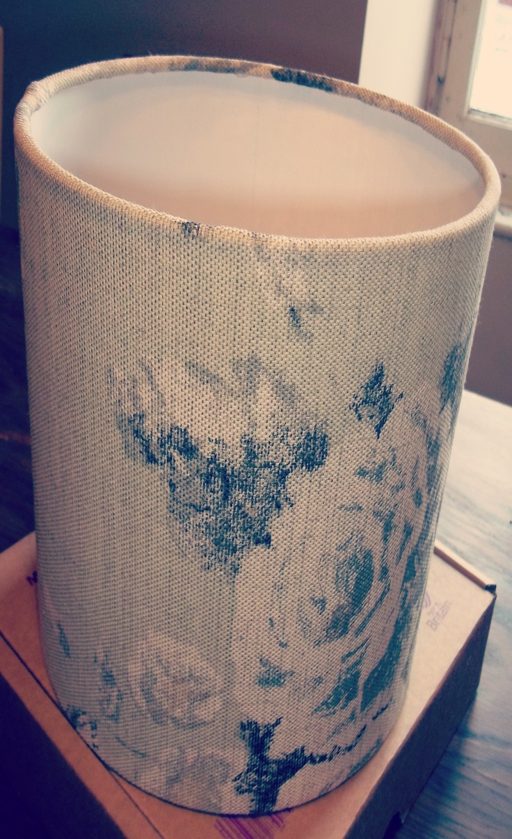
we supply all the materials you will need to creat a 20cm lampshade plus we look at choosing the right colours to compliment them .